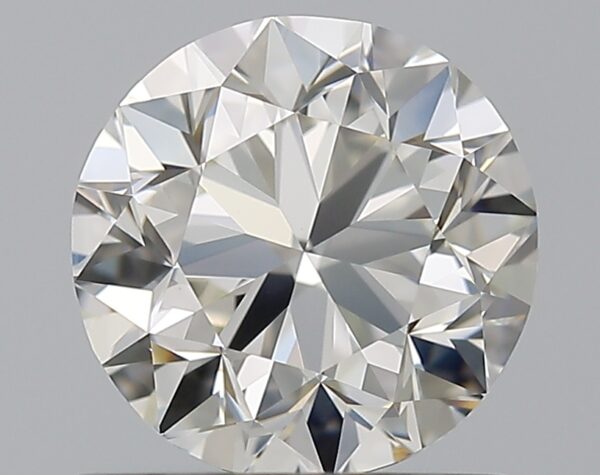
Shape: round
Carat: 1
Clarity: VS1
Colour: I
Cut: VG
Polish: EX
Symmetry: VG
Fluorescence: N
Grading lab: GIA
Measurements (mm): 6.17 x 6.24 x 4.02